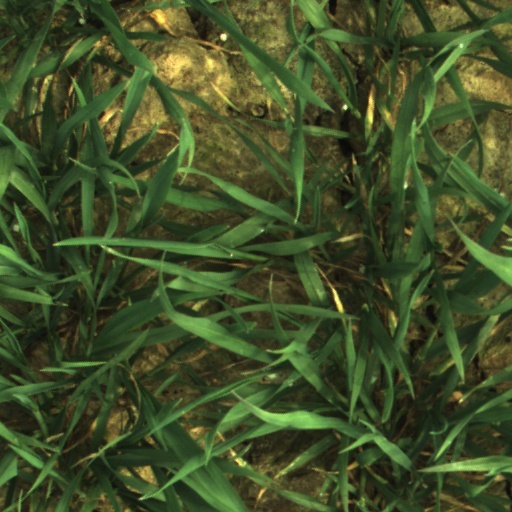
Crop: wheat